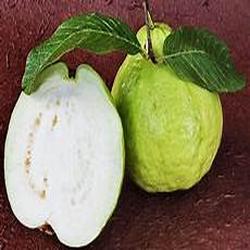
Label: Guava